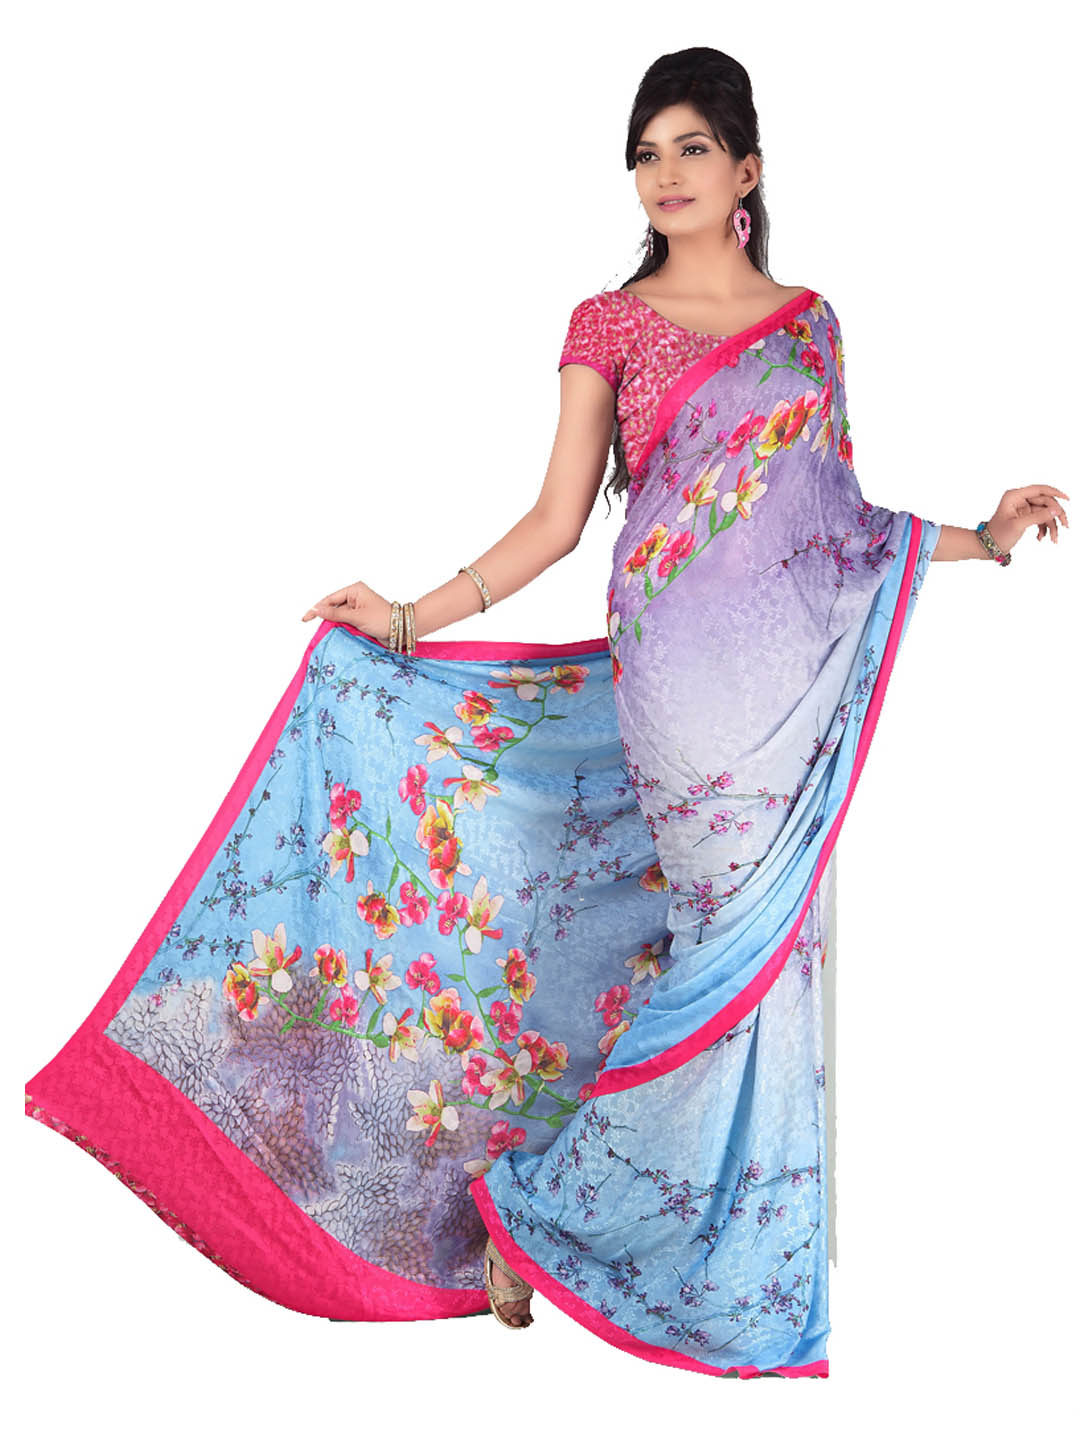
FNF Blue Printed Sari
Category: Apparel / Saree / Sarees
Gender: Women
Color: Blue
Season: Fall 2012
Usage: Ethnic